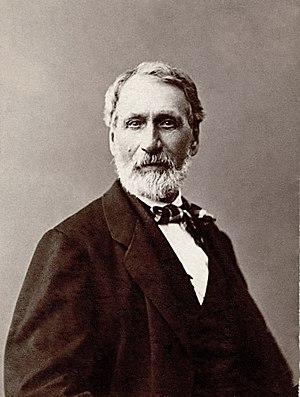
Auguste Chevrolat (1799 - 1884), entomologiste français.
Louis Alexandre Auguste Chevrolat est un entomologiste français, né le 29 mars 1799 à Paris et mort le 16 décembre 1884 dans cette même ville.